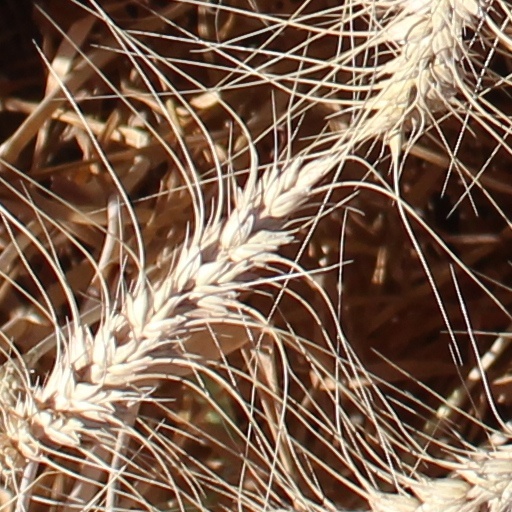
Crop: wheat